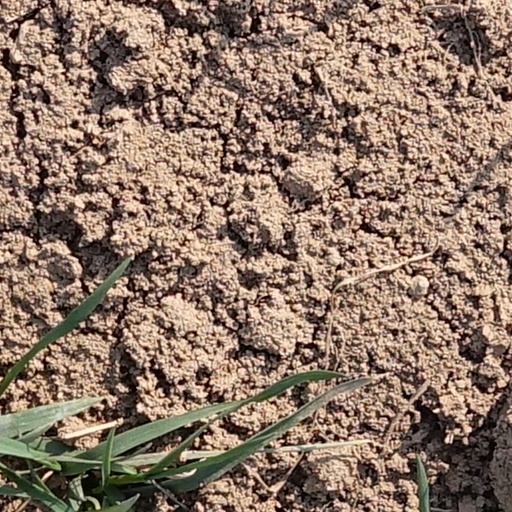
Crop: wheat